Gallatin County High School (Bozeman, Montana)

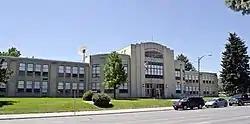
"Willson School" Art Deco wing

The Gallatin County High School was a public high school in Bozeman, Montana. It was built Romanesque/Classical Revival style in 1902, expanded in c. 1914, and gained an Art Deco addition in 1936–37. The c.1914 and 1936-37 work was designed by architect Fred F. Willson; it was renamed Willson School following its conversion to a junior high school.